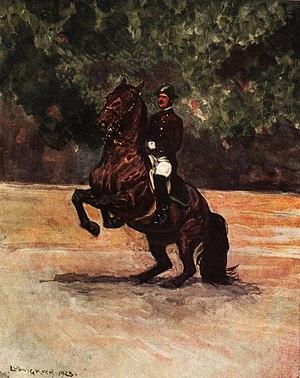
L'École espagnole d'équitation en Autriche, connue également sous le nom École espagnole de Vienne, est une école d’équitation internationalement reconnue. Les chevaux qui y sont dressés sont uniquement des étalons lipizzans et dont les spectacles se jouent dans le manège d'hiver situé près du palais impérial du Hofburg. Centre reconnu du dressage équestre, l’école est également une des principales attractions touristiques de la capitale autrichienne.